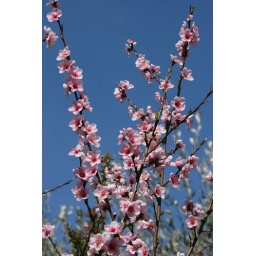
Sakura in the blue sky